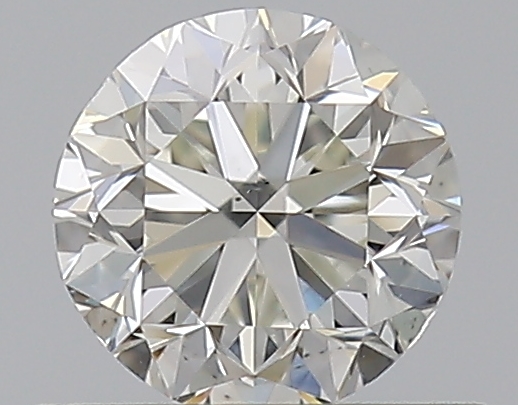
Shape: round
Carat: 0.5
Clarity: VS2
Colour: J
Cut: GD
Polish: EX
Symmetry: VG
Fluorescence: N
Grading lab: GIA
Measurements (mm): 4.82 x 4.88 x 3.21